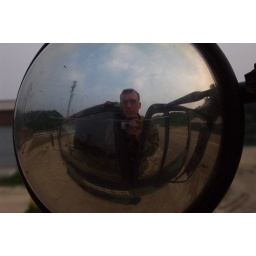
Self portrait in fish eye mirror